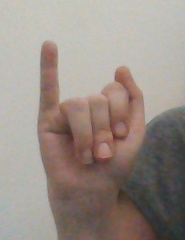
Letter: meem